Turnip cake

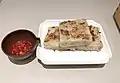
As dim sum

To prepare a turnip cake, roots of Chinese radish are first shredded. Chinese radish, either the white-and-green variety or the all-white variety, is one of the key ingredients since it makes up a large portion of the cake. The other key ingredients are water and rice flour. Corn starch is sometimes added as it aids in binding the cake together, especially when a large number of additional ingredients (see list below) are added. The ingredients are stirred together until combined.